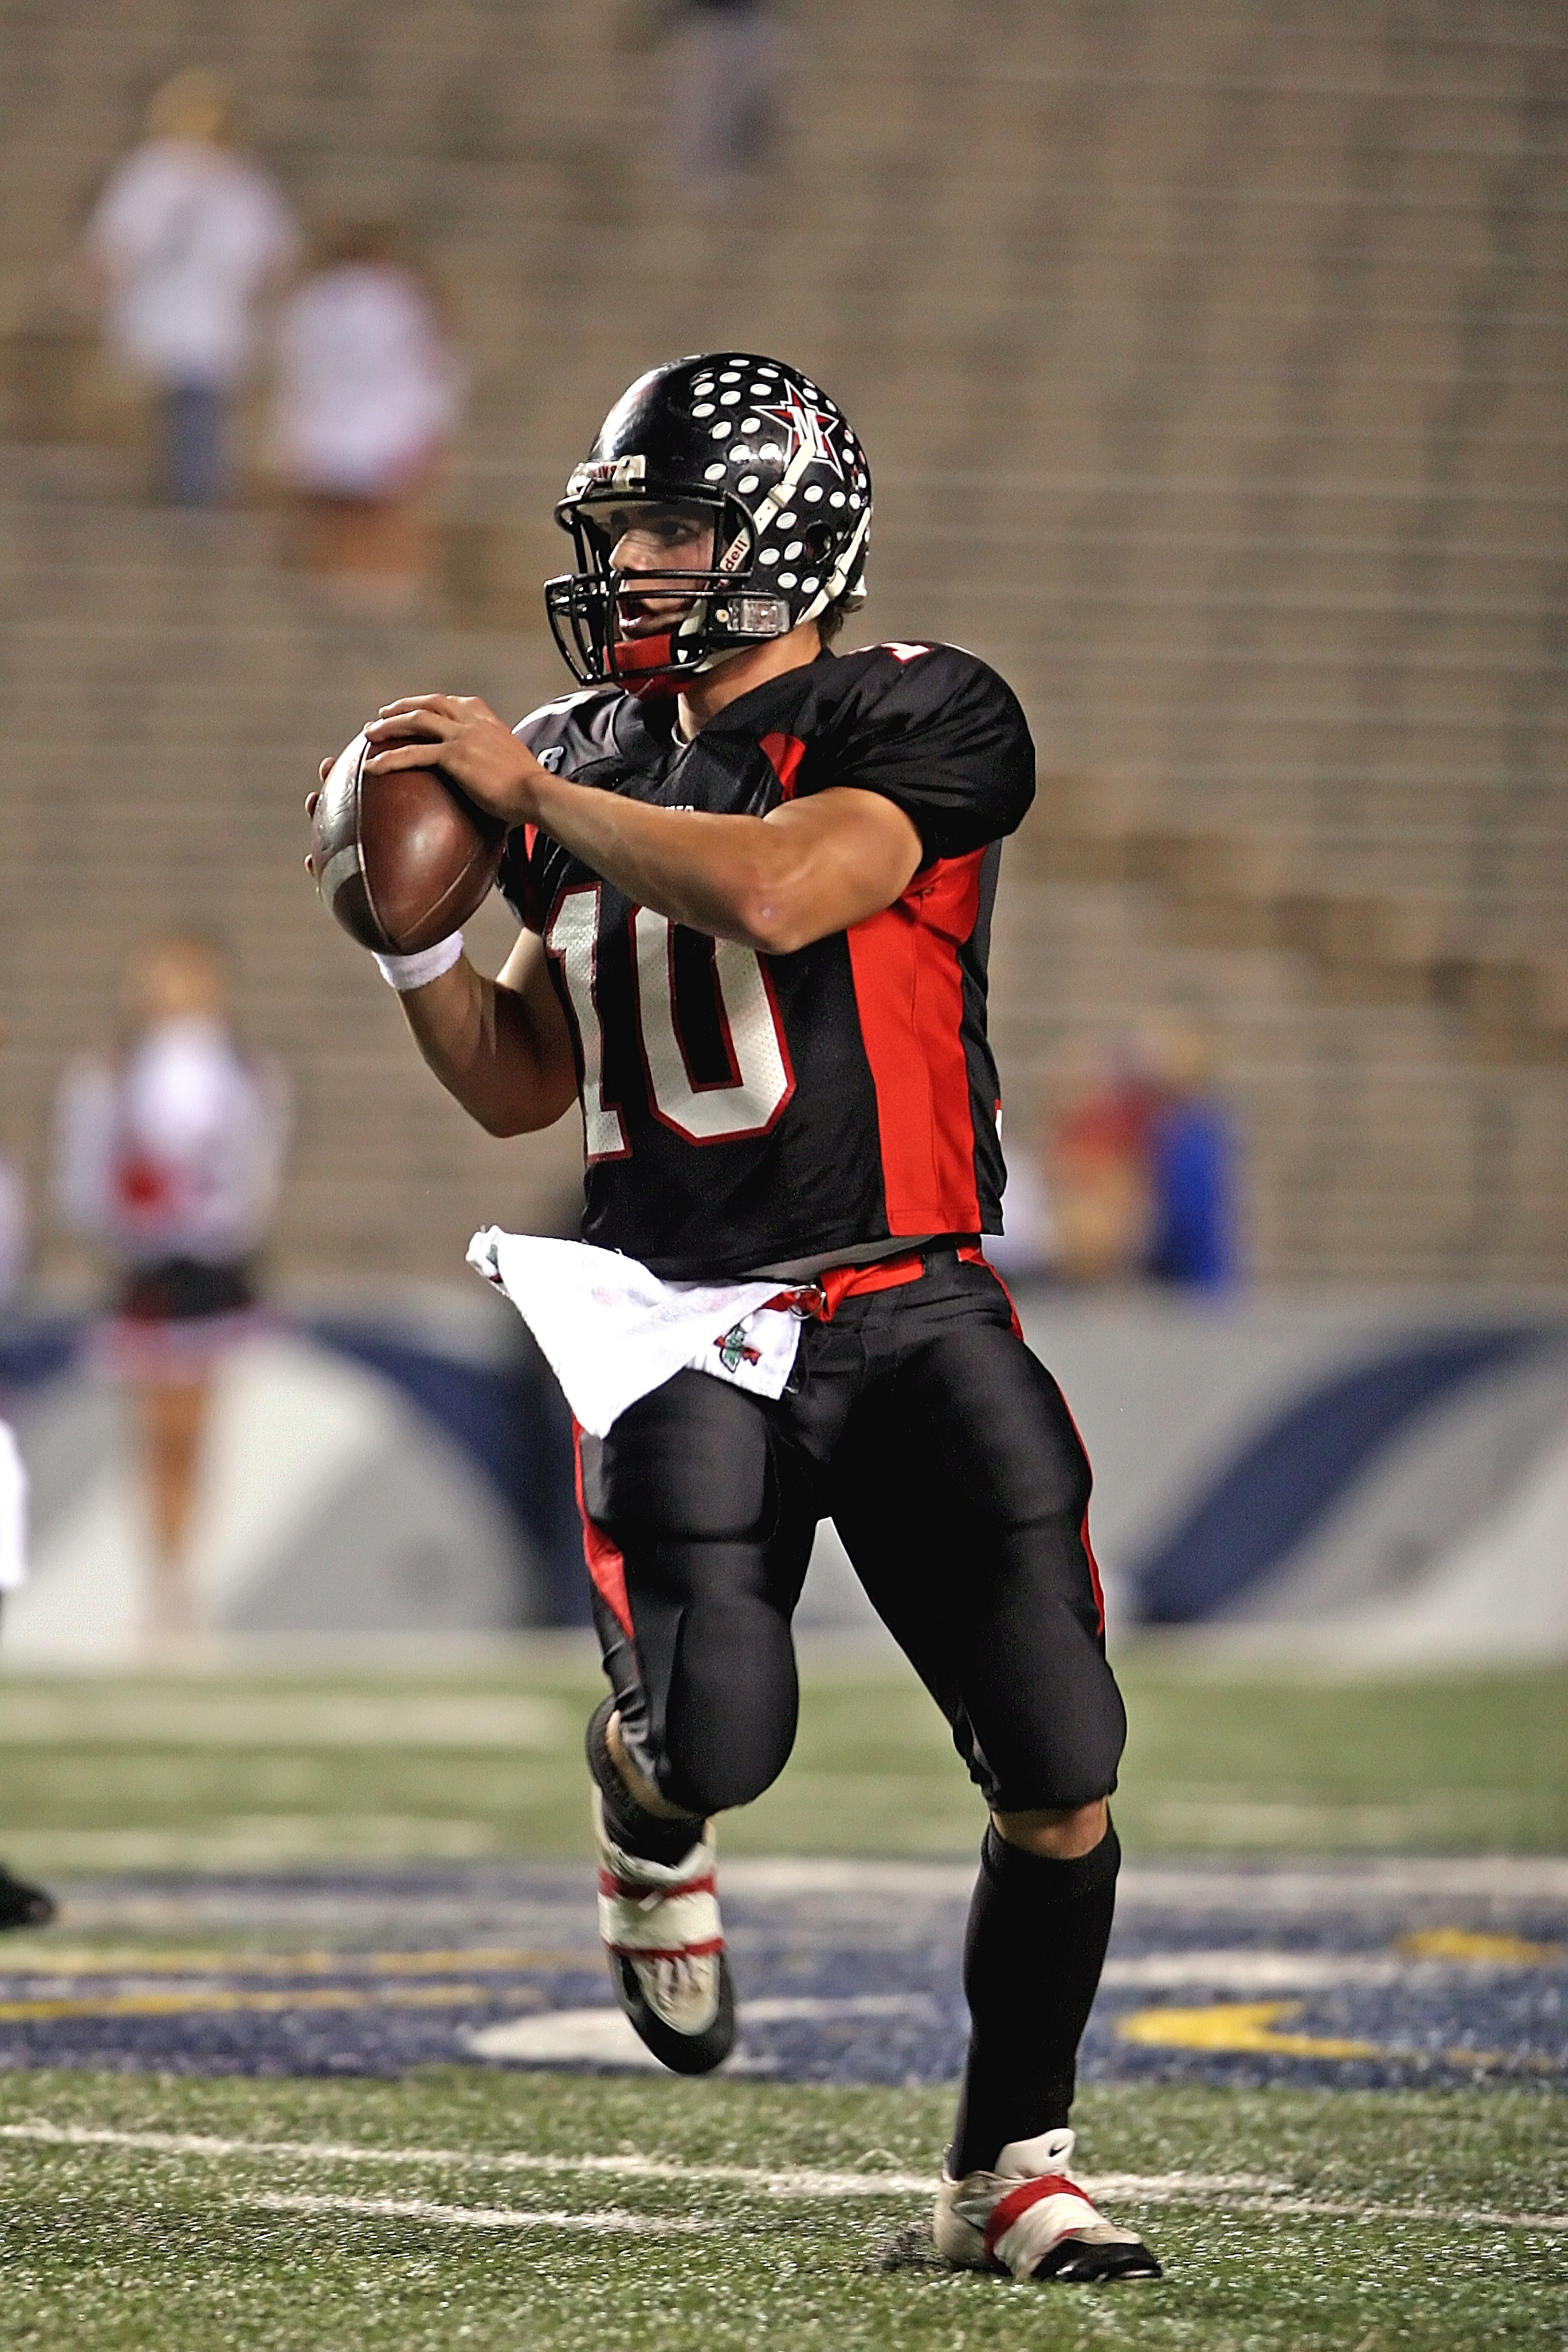
sport, field, game, play, running, run, male, young, youth, athletic, action, soccer, football, player, teenager, competition, american football, sports, helmet, ball, grand stand, championship, texas, leader, athlete, active, texan, tackle, football stadium, football player, american football player, football american, ball carrier, running back, competitor, ball game, high school, football game, quarterback, pigskin, american football field, pass play, passer, gridiron football